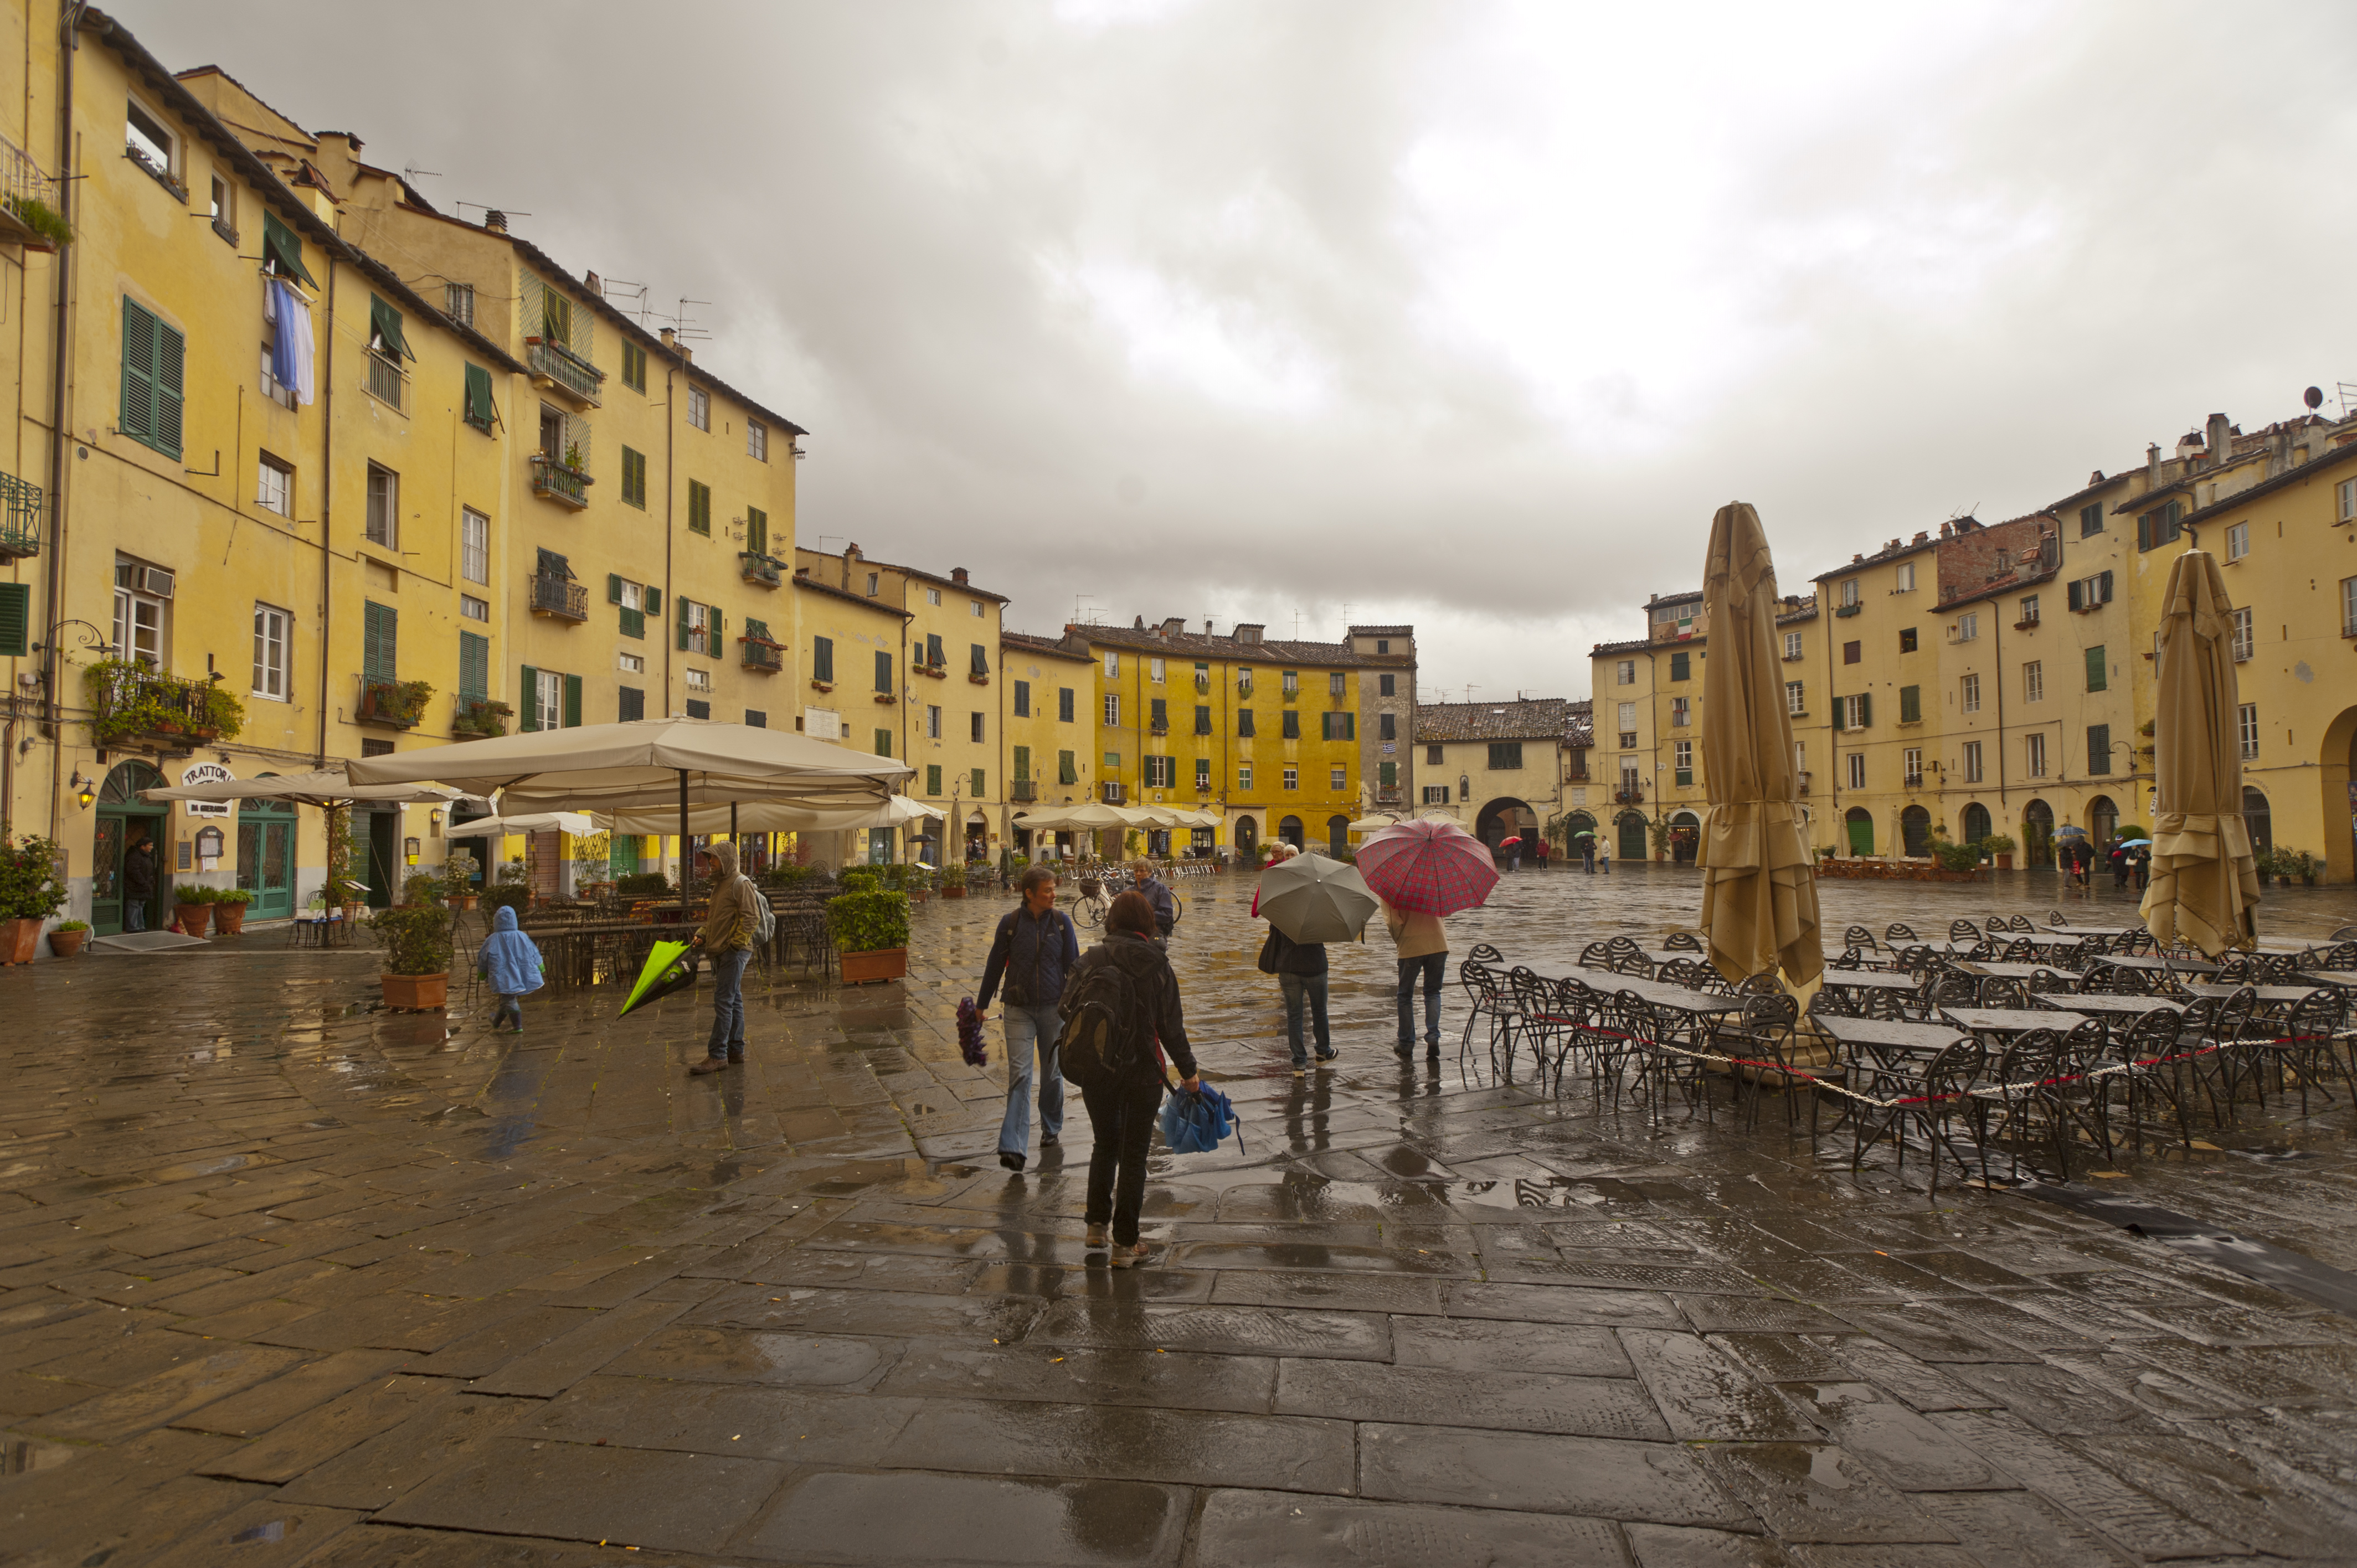
street, rain, town, city, urban, cityscape, plaza, weather, italy, tuscany, waterway, town square, lucca, neighbourhood, urban area, human settlement